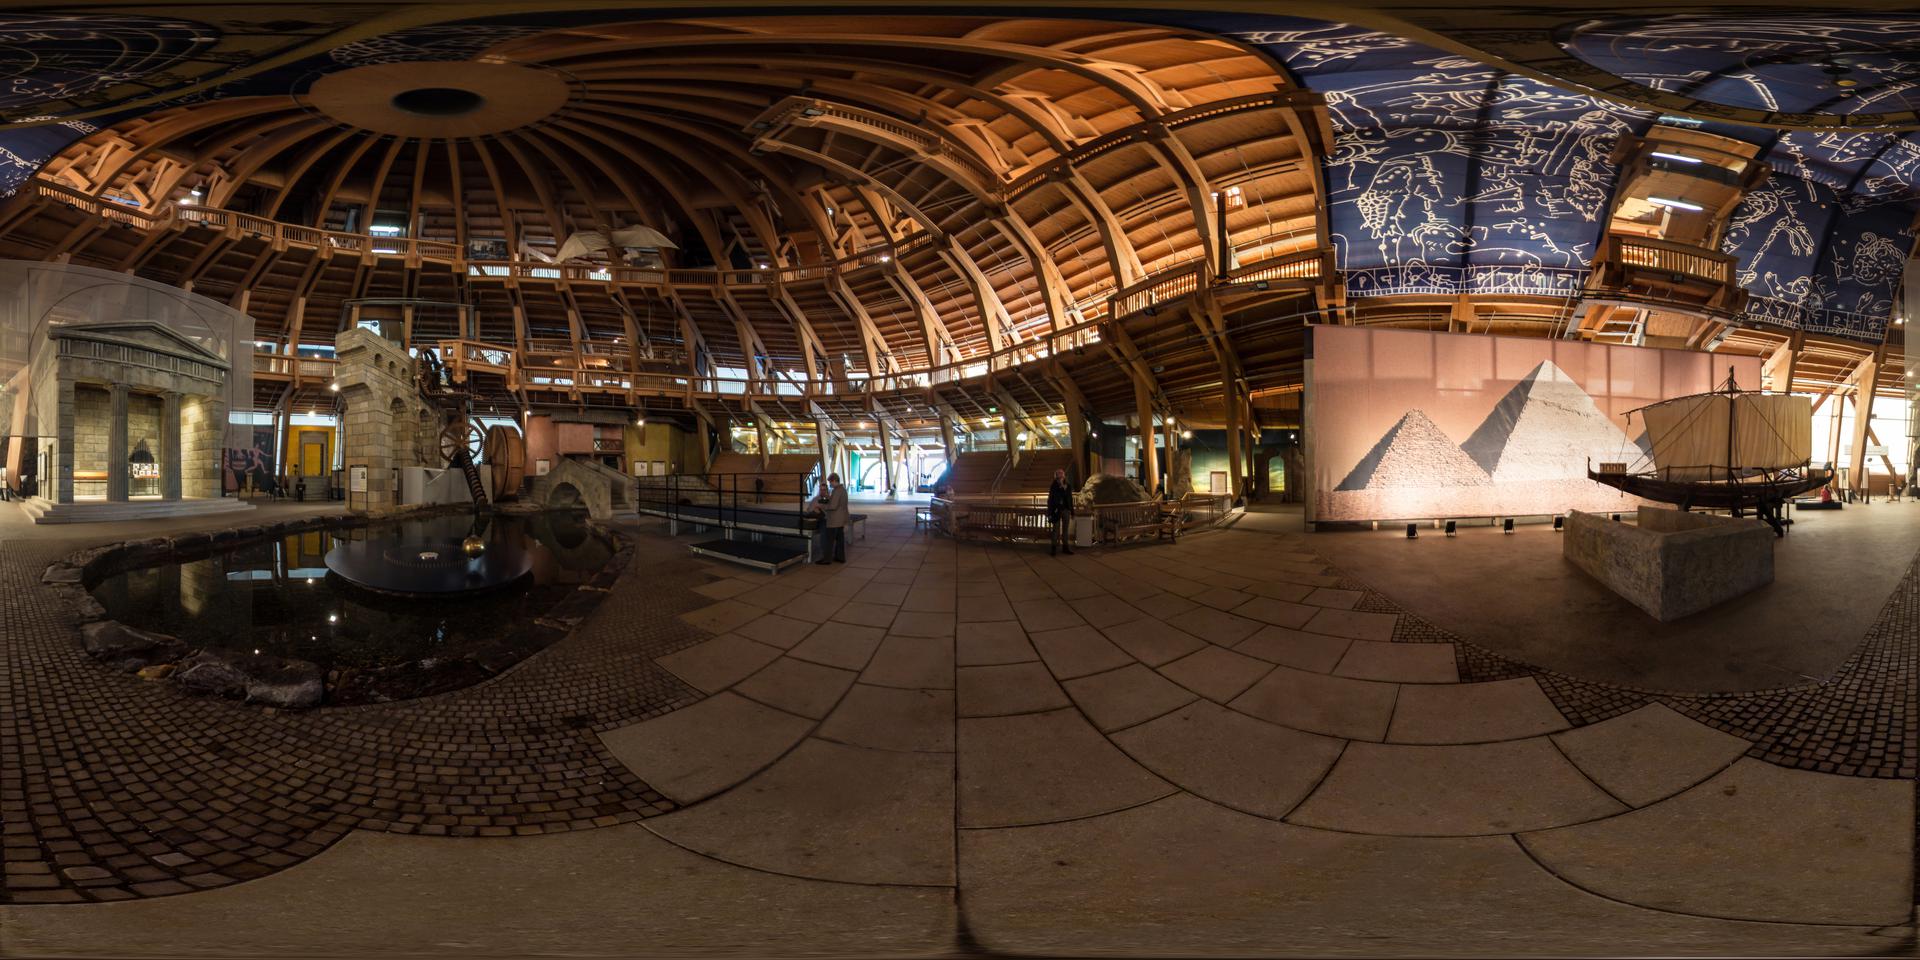
Referred object: the wooden model ship

Referred object: the large pyramid mural